Thaïs Blume

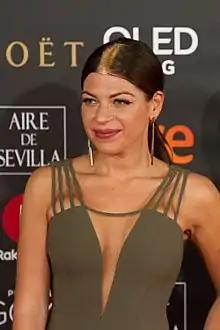
At the 32nd Goya Awards in 2018

Thaïs Blume (born 19 September 1984) is a Spanish actress. She debuted on television in 2008 with "Sin tetas no hay paraíso", and is also known for playing Mati on "El Príncipe".